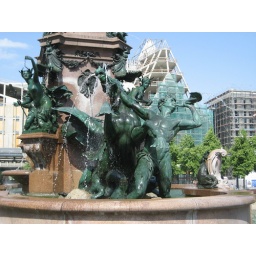
Walking around Augustusplatz. Close up of the Mende Fountain. You have to like the horse and water nymphs.